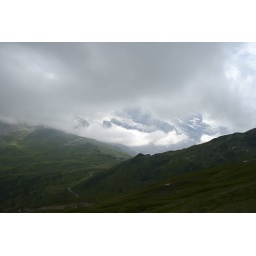
Clearing clouds in the mountains